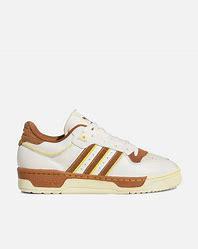
Brand: Adidas
Model: Rivalry 86